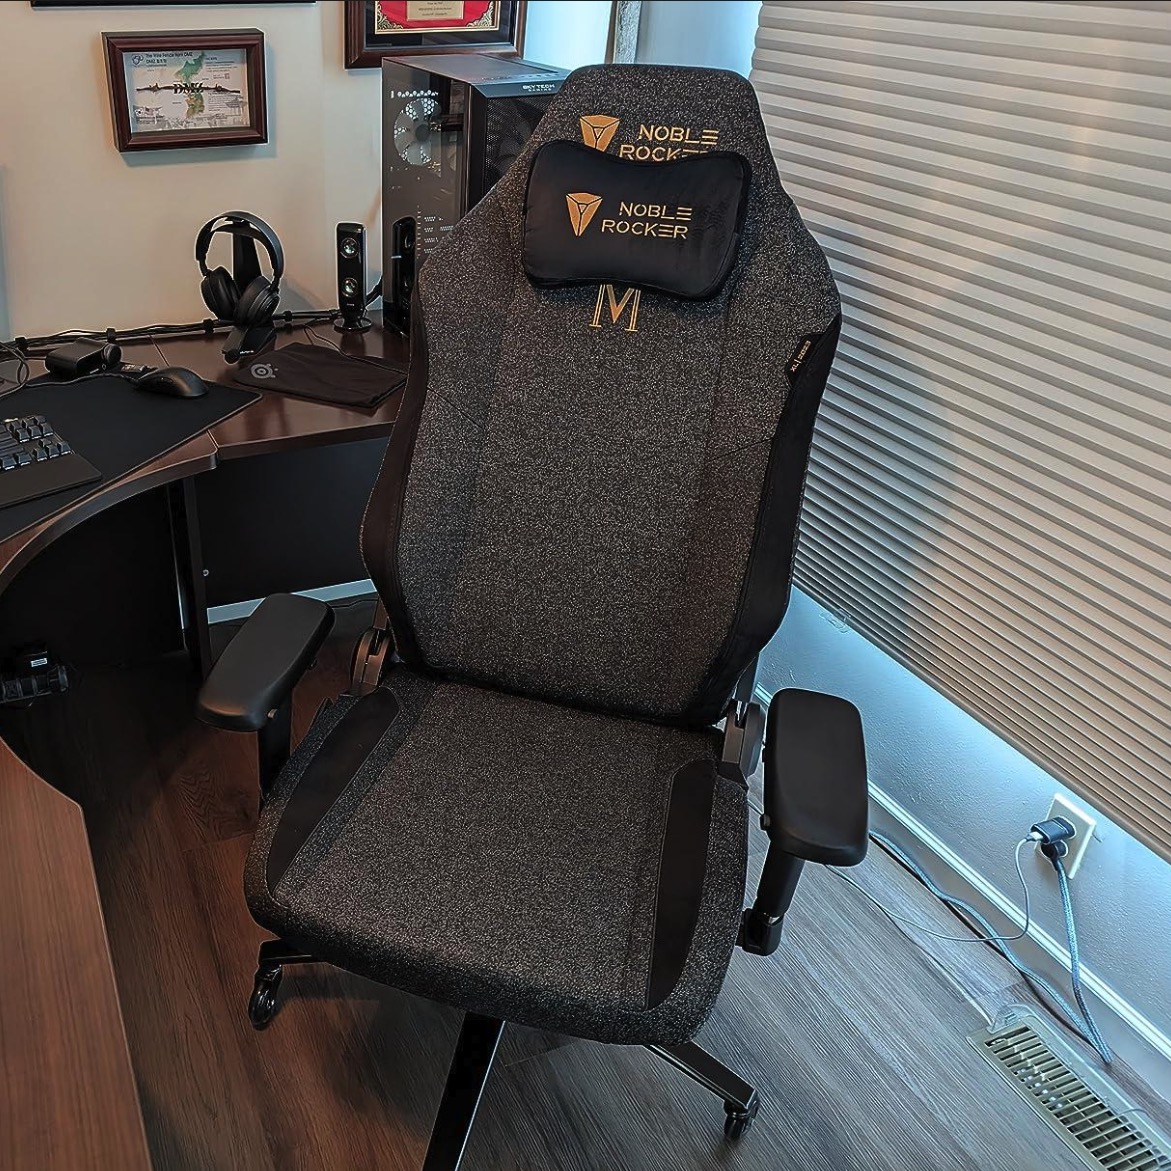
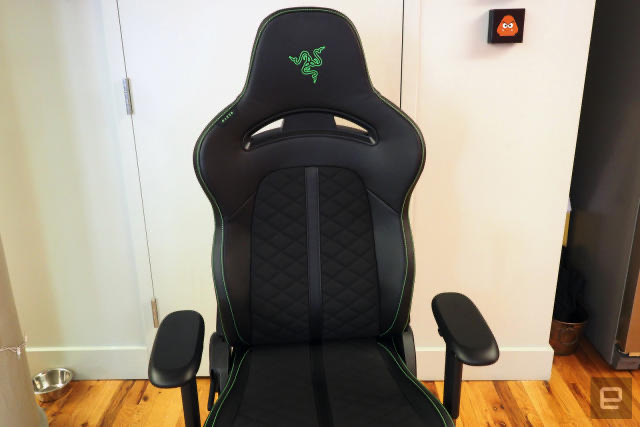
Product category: items_chair
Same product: no